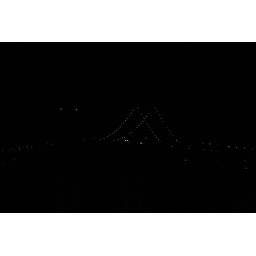
throgs neck bridge in black and white 83008 (2)